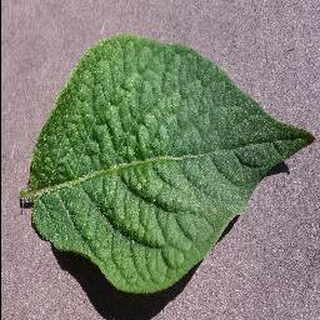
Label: healthy_potato